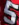
Number: 5